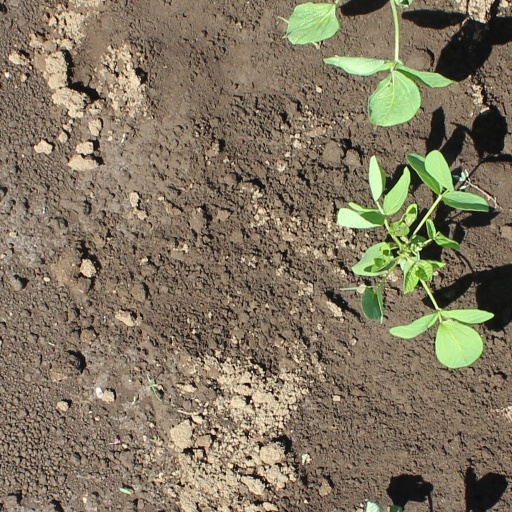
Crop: soybean